Stenoperla prasina

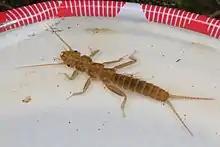
"Stenoperla prasina" nymph

The distinguishing feature of this insect in its nymph stage is the presence of a hair fringe on the dorsal side of the distal segments of the cerci. As this feature is not always present in early instars this can cause issues when attempting to identify this species in its nymph stage. Although by far the majority of specimens are coloured green it is possible for the adults of this species to be coloured yellow.